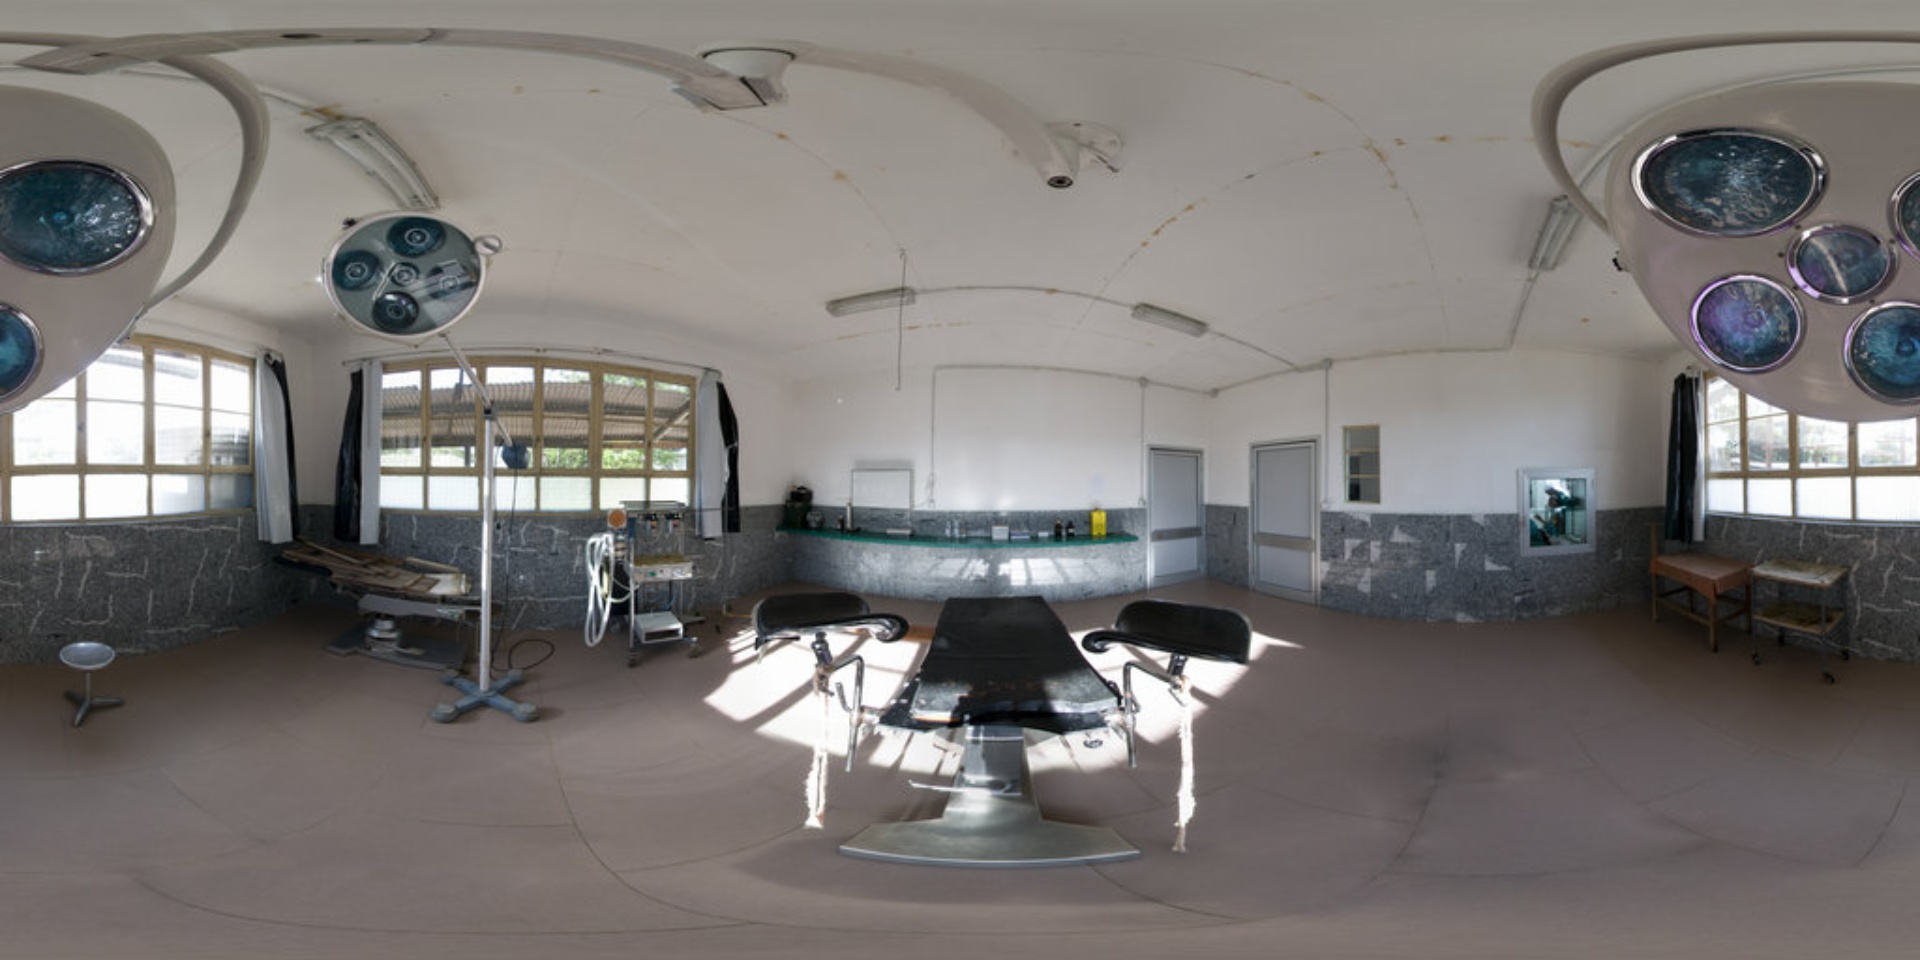
Referred object: the small round medical stool by the window

Referred object: the black operating table